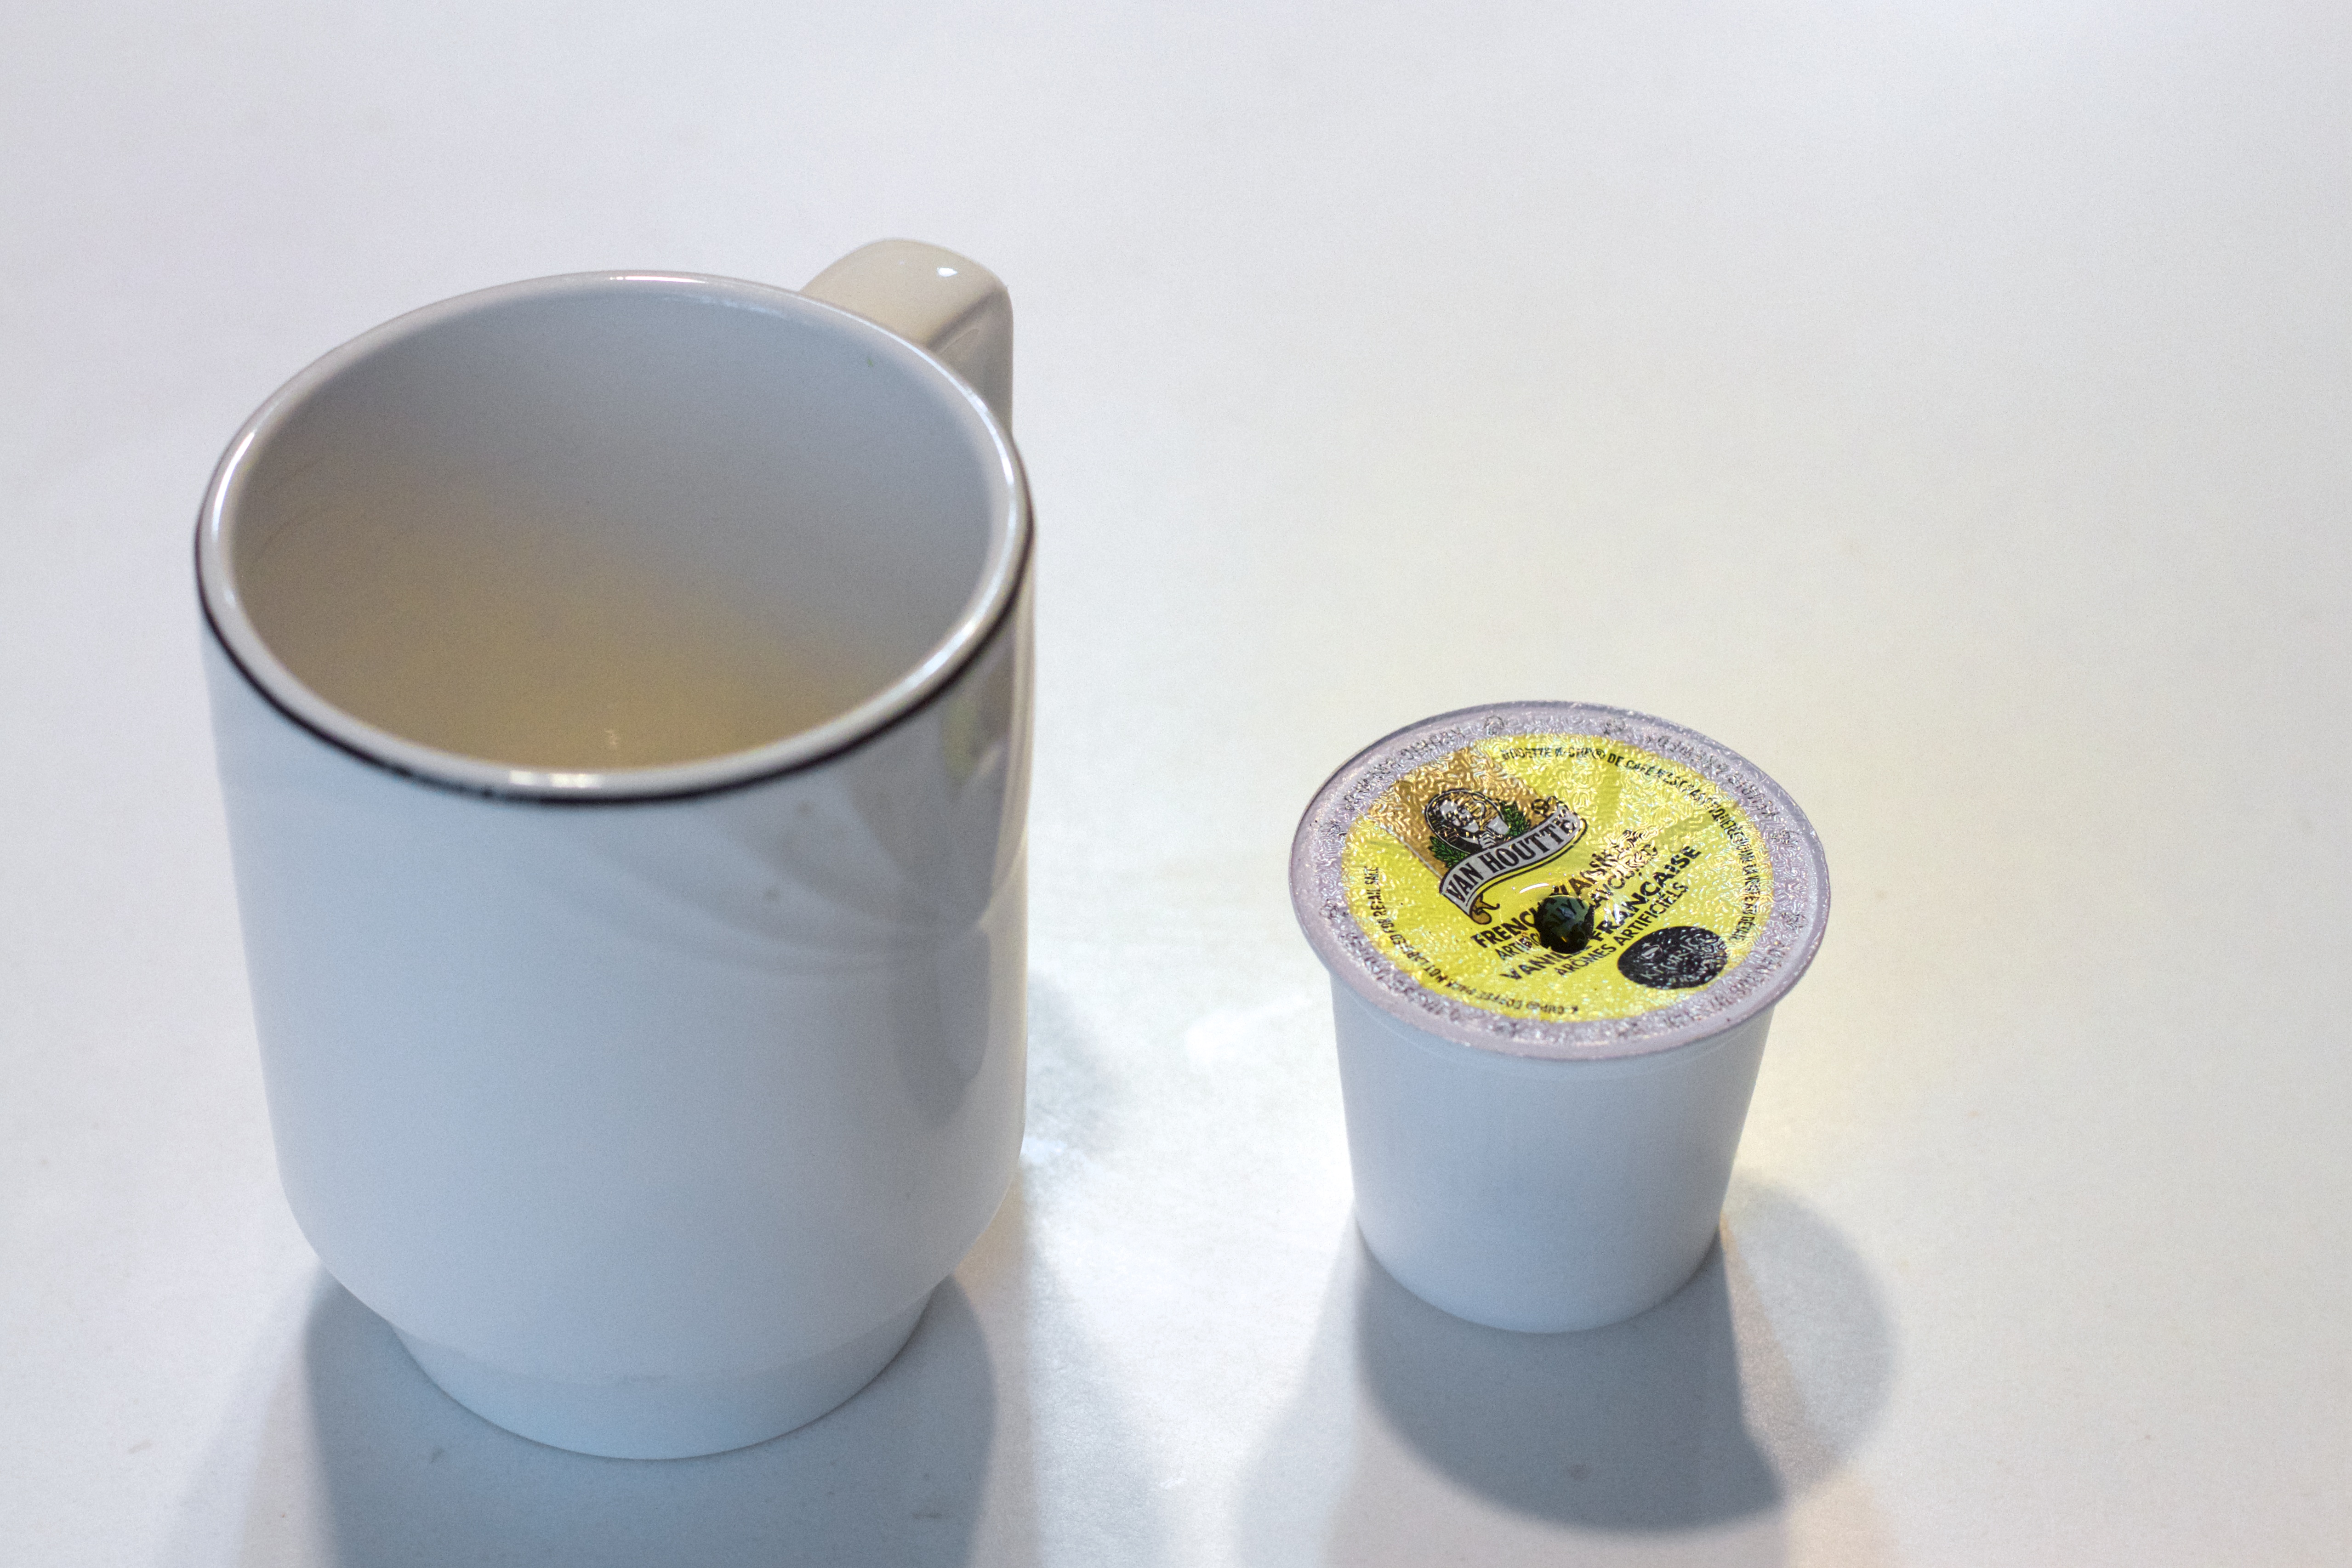
coffee, cup, food, saucer, ceramic, drink, mug, lighting, coffee cup, material, flowerpot, porcelain, 2015365